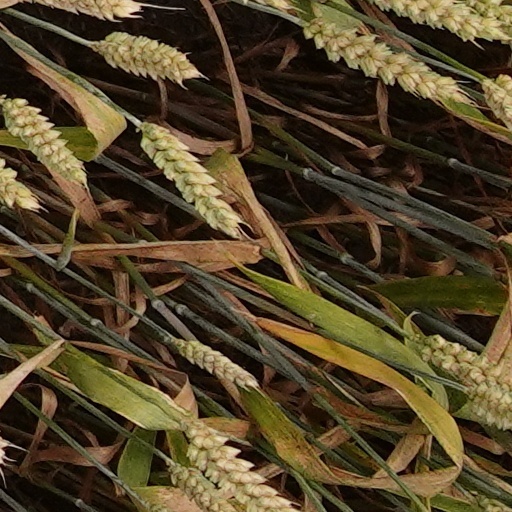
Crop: wheat